N. R. Pathak

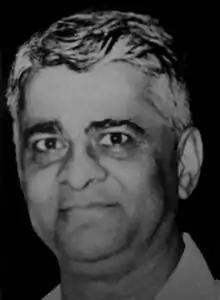
Eminent Doctor and ex-MLA from Miraj

Dr Narsinha Ramchandra Pathak (30 September 1915 - 30 November 1985) was a medical doctor, social worker and MLA from Miraj, India. He is the founder of Pathak Trust, Miraj which carries charitable activity in Miraj mainly in the form of an orphanage, and an old-age home.